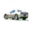
Label: automobile